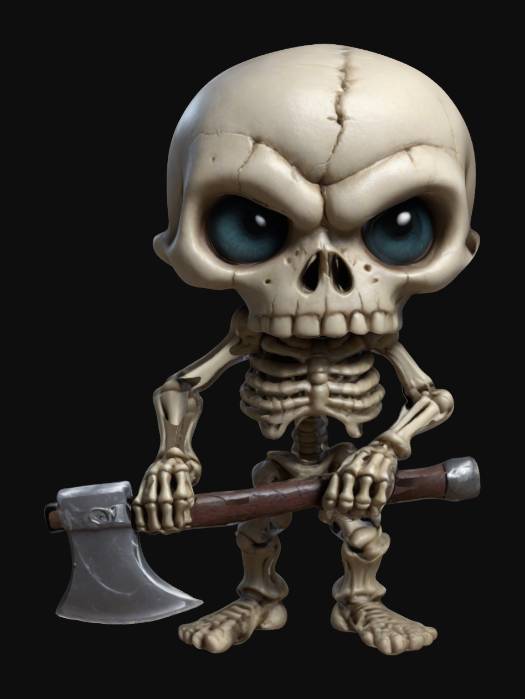
미적 점수 (1~10점): 8